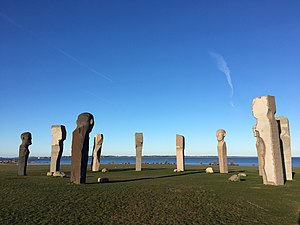
Dodekalitten
Dodekalitten 2019
Dodekalitten, Lolland, Danmark
Dodekalitten er et kunstværk under opførelse ved Glentehøj på Lolland med udsigt over Smålandshavet om 300 m fra kysten. Værket består af en kreds af 12 planlagte stenstøtter. Hver sten er 7-9 meter høj, hvor de øverste 2 meter er udhugget som hoveder. Fra kredsens siddesten lyder der elektroakustisk musik i døgnets lyse timer.